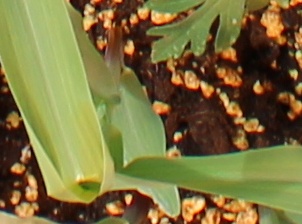
Label: Corn